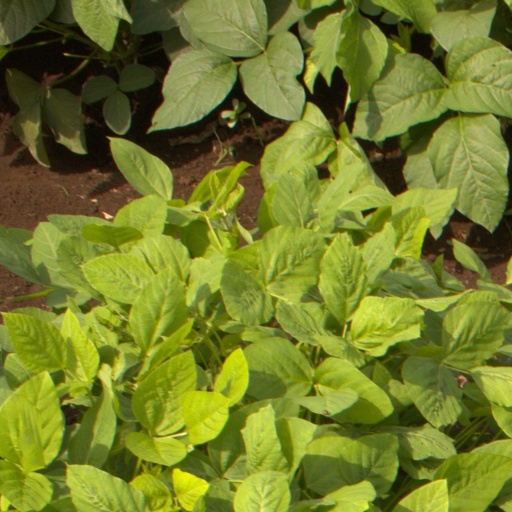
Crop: soybean